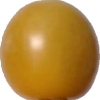
Label: tomato_cherry_yellow